Sadyr Japarov

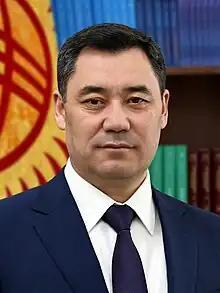
Official portrait, 2021

Sadyr Nurgojo uulu Japarov (born 6 December 1968) is a Kyrgyz politician, diplomat, and oligarch who has been serving as the sixth president of Kyrgyzstan since 28 January 2021. He previously served as the 22nd prime minister in the 2020 interim government, following the resignation of President Sooronbay Jeenbekov. Japarov also became acting president of Kyrgyzstan after Jeenbekov's resignation, but resigned himself on 14 November 2020 to run for the 2021 presidential election, in which he was elected to succeed the acting president, Talant Mamytov.